Hradec Králové

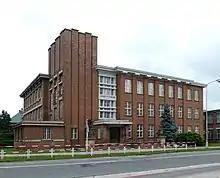
Former tanner high school designed by J. Gočár

Hradec Králové serves as the educational centre of the region. The first school was founded here in 1362. Today the University of Hradec Králové, established in 2000, is located in the city. Charles University in Prague has two faculties in Hradec Králové: Faculty of Medicine and Faculty of Pharmacy. The University of Defense in Brno has its Faculty of Military Medicine in Hradec Králové.